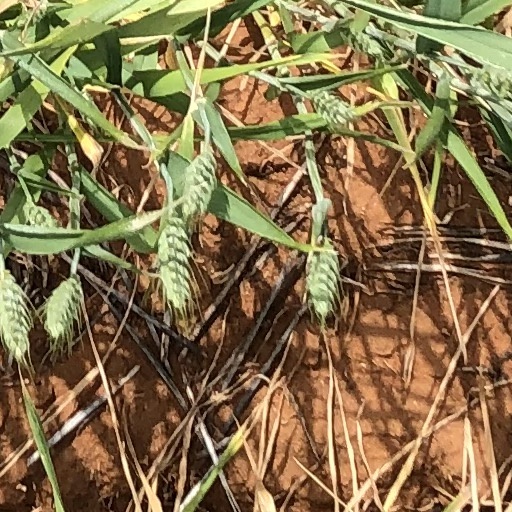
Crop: wheat